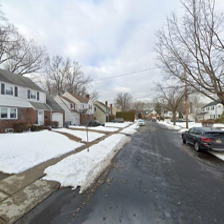
Label: streetView